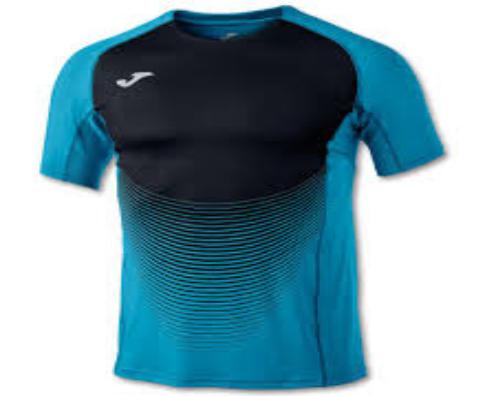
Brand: Joma-2
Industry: Clothes